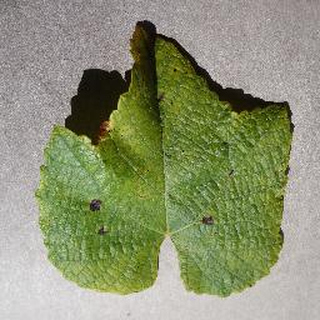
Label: grape_leaf_blight